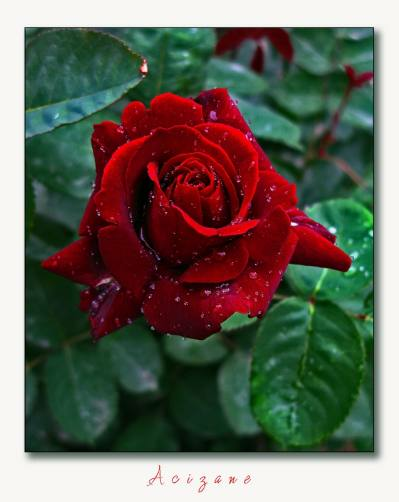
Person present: No